Job (archbishop of Esztergom)

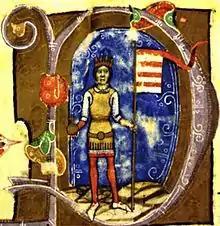
Job's ally and monarch, King Béla III from the "Illuminated Chronicle"

Immediately after his election, Job strived to strengthen his paramount position within the domestic church hierarchy. Upon his request, Pope Lucius III confirmed all of the privileges and freedoms of the Archdiocese of Esztergom in April 1185. This privileges were confirmed by Pope Celestine III in 1188 and 1191, as well as Pope Innocent III in 1198 too. Pope Celestine stressed the role of the Archbishop of Esztergom as one of the three requirements at the coronation of the Hungarian monarch in his December 1191 charter (the last three coronations were performed by the Archbishop of Kalocsa for various reasons). Around 1188, the St. Adalbert Cathedral burned down. Job decided to rebuild the basilica "even with greater splendor" to represent its indispensable role in the Church of Hungary. The new Gothic style cathedral was consecrated in 1196.